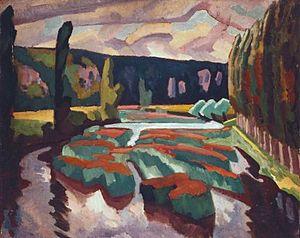
John Maynard Keynes, né le 5 juin 1883 à Cambridge et mort le 21 avril 1946 dans sa ferme de Tilton à Firle, est un économiste, haut fonctionnaire et essayiste britannique. Sa notoriété est mondiale. Il est le fondateur de la macroéconomie keynésienne. Le keynésianisme, la nouvelle économie keynésienne, le néokeynésianisme ou le post-keynésianisme sont issus de son œuvre. Considéré comme l'un des plus influents théoriciens de l'économie du XXᵉ siècle, il fut, en tant que conseiller officiel ou officieux de nombreux hommes politiques, l'un des acteurs principaux des accords de Bretton Woods, après la Seconde Guerre mondiale.